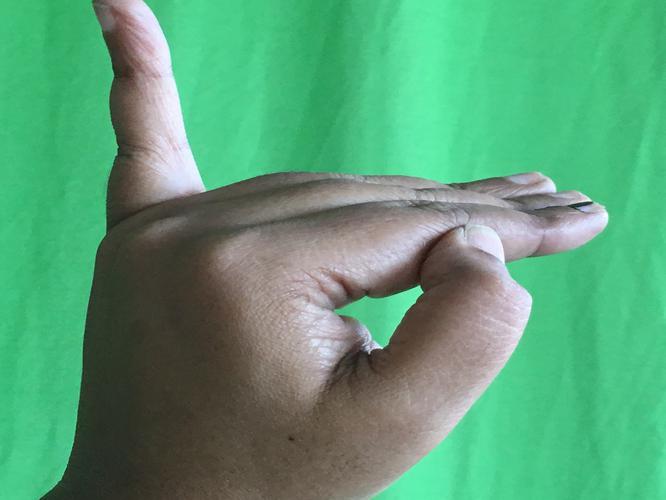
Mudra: Hamsapaksha
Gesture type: double_hand